Chalastra ochrea

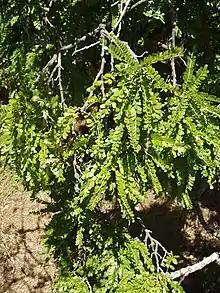
Larval host species, "S. chathamica".

Larvae of "C. ochrea" feed on the leaves of species in the genus "Sophora" including "Sophora chathamica."